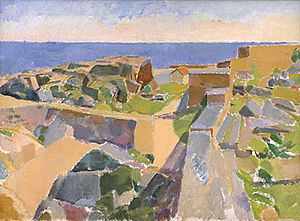
Karl Isakson / Galleri
Karl Isakson var en svensk-dansk maler.